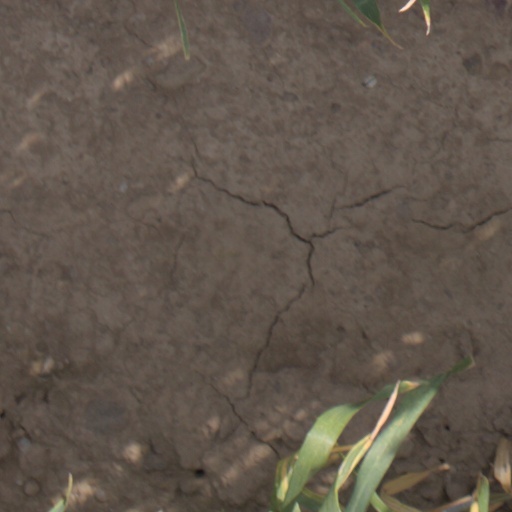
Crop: wheat